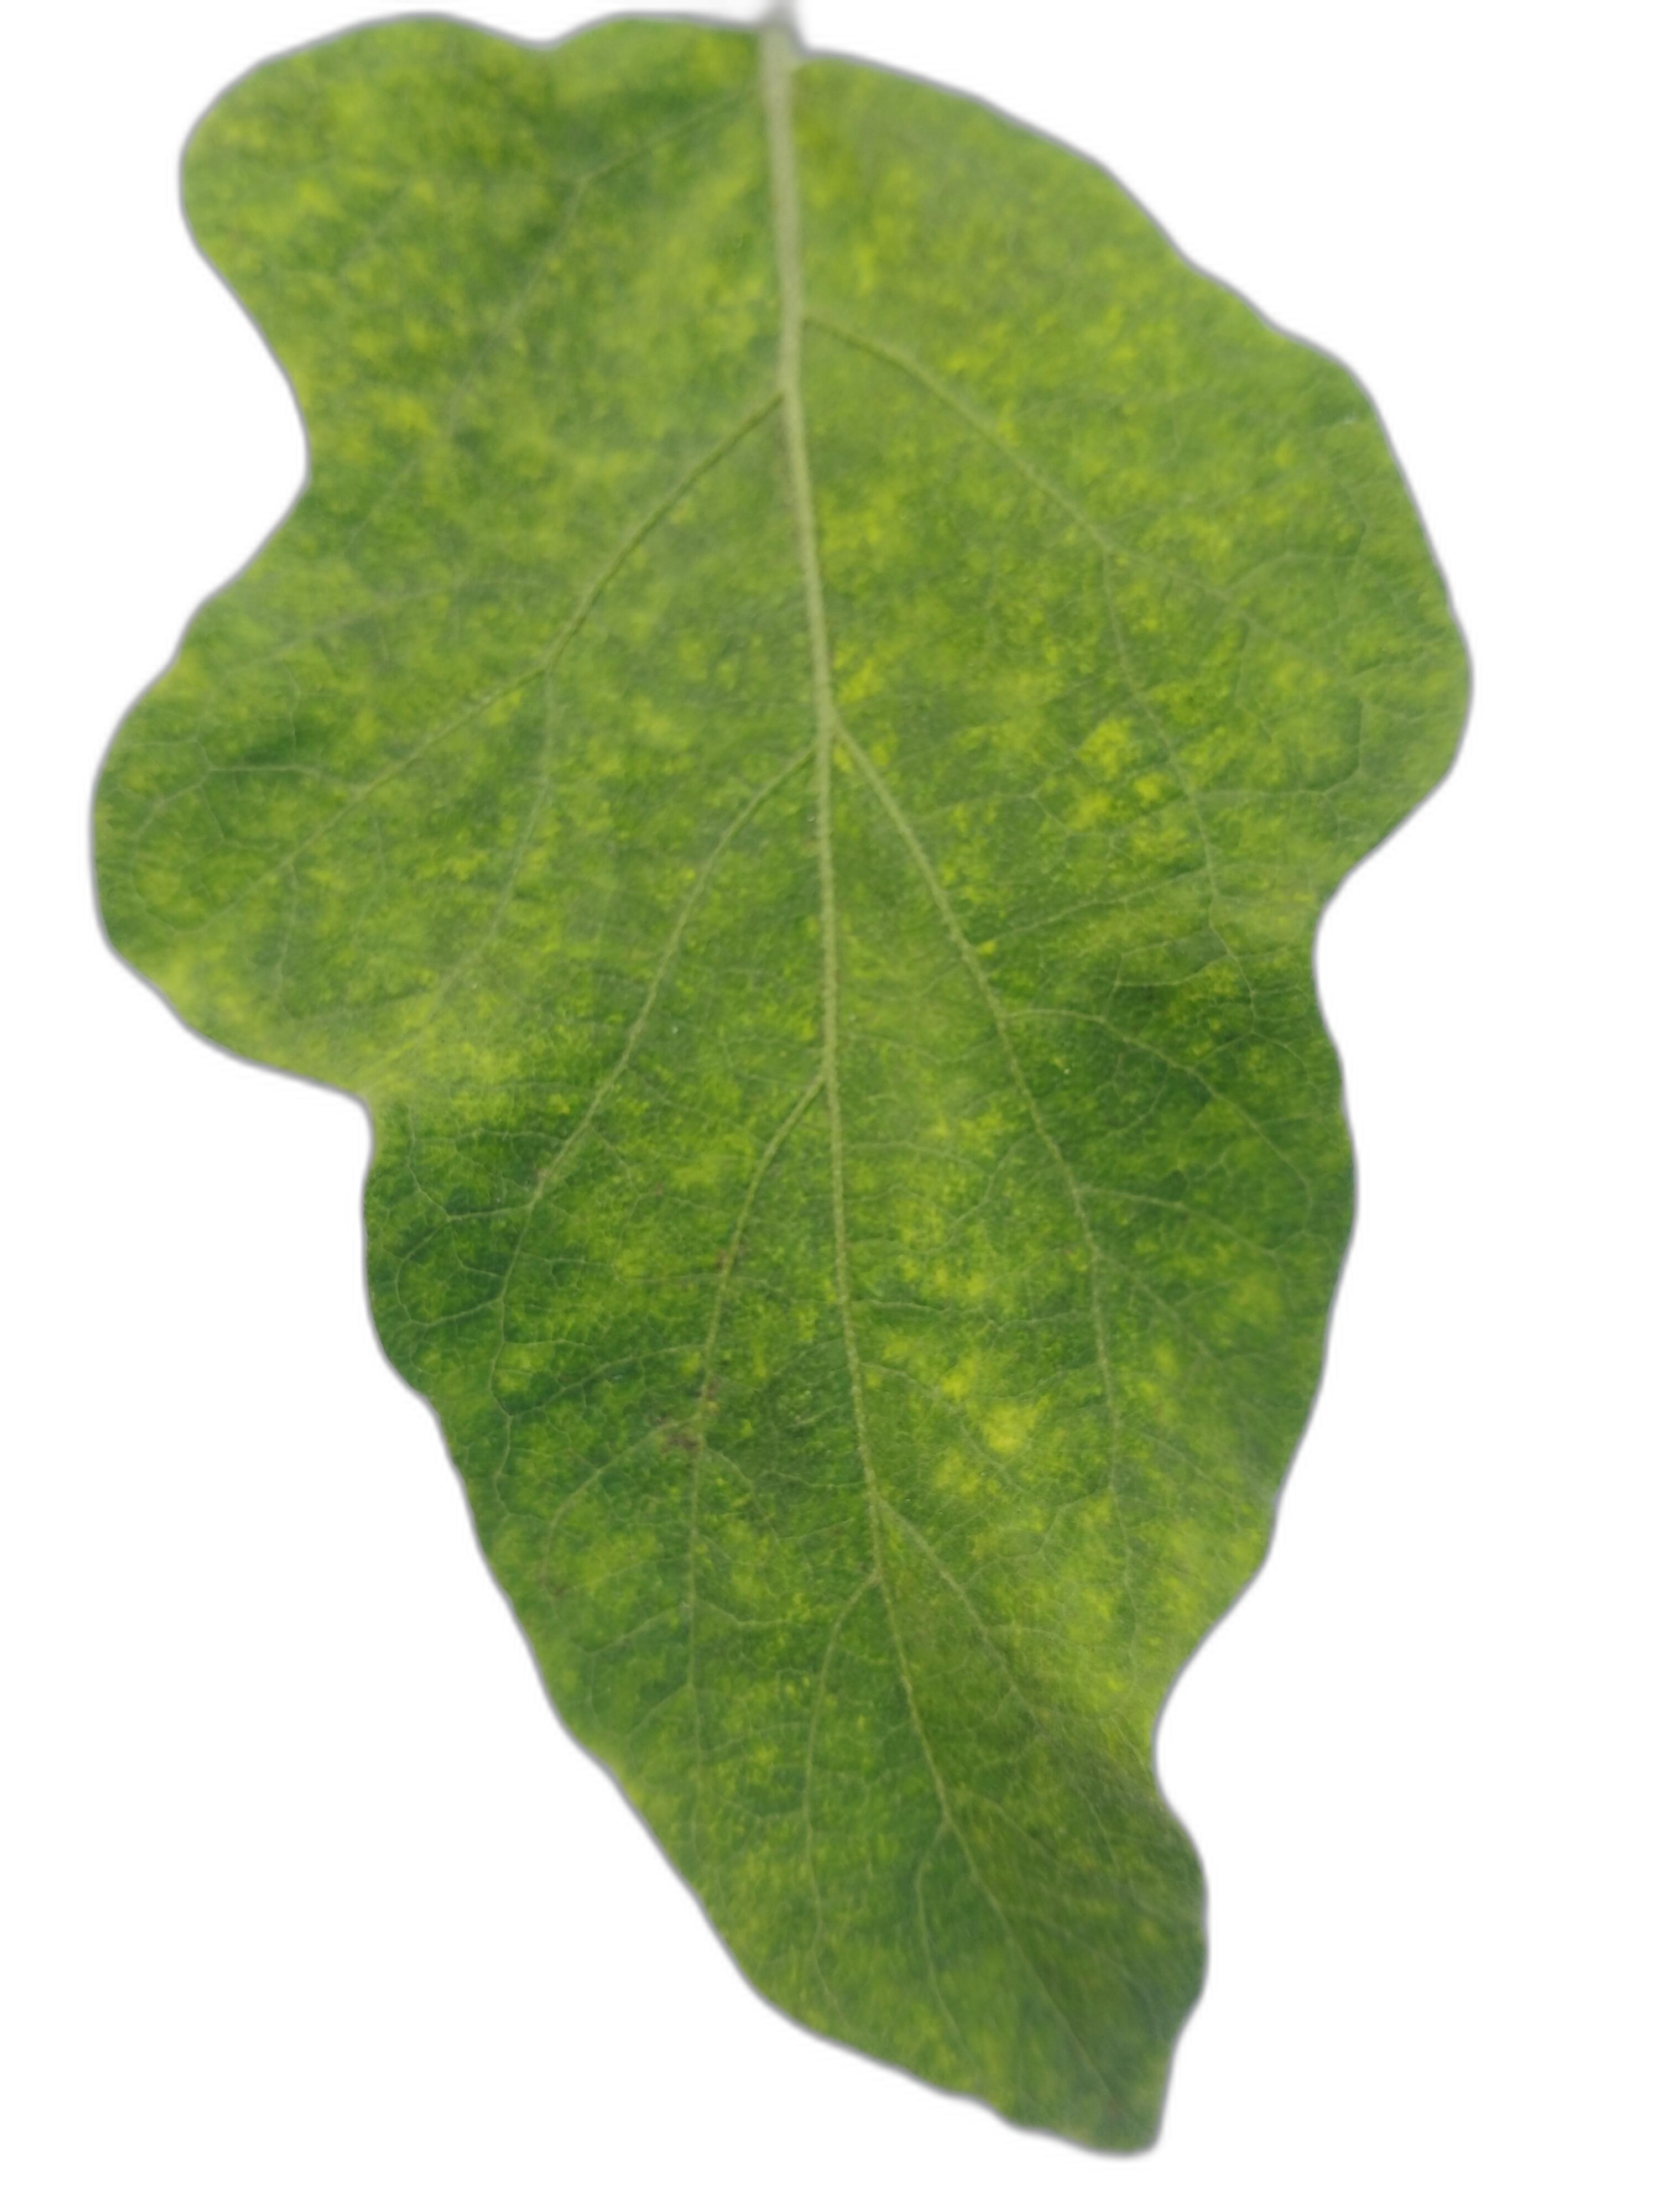
Label: Mosaic Virus Disease